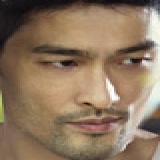
diễn viên Johnny Trí Nguyễn